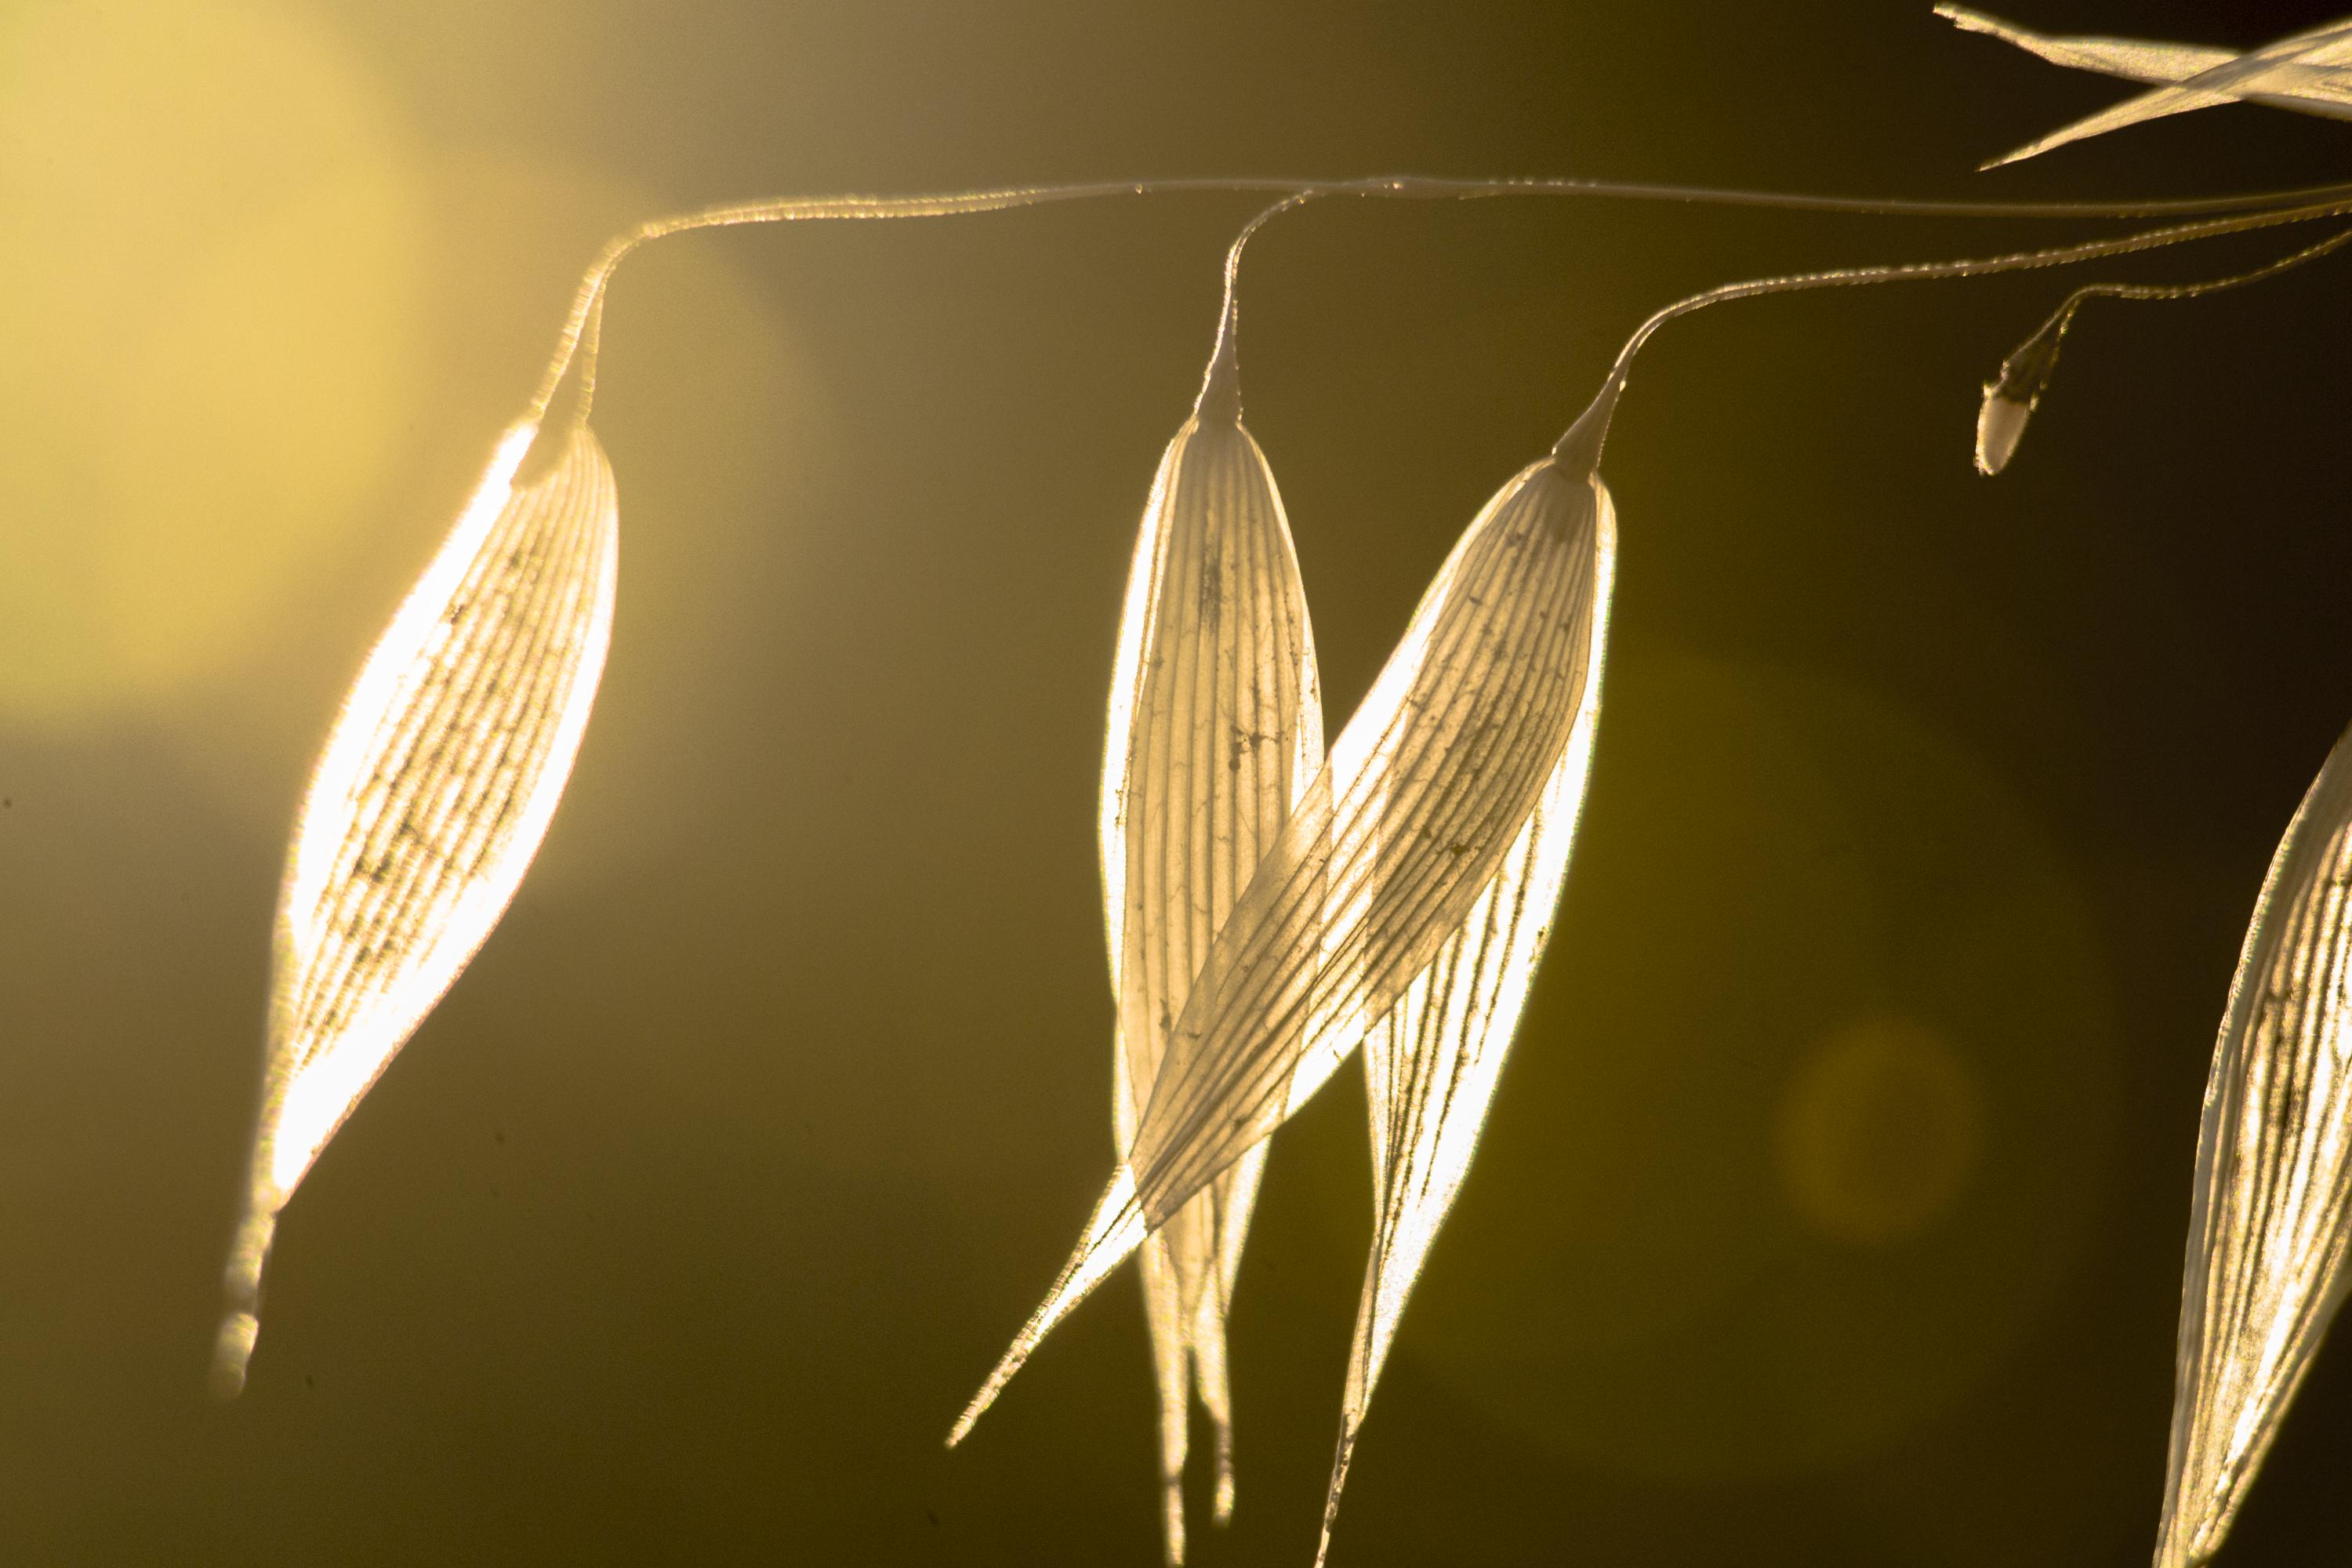
branch, light, plant, photography, sunlight, leaf, flower, europe, reflection, nikon, yellow, lighting, close up, light fixture, nikkor, macro photography, c uruyann, grass family, computer wallpaper